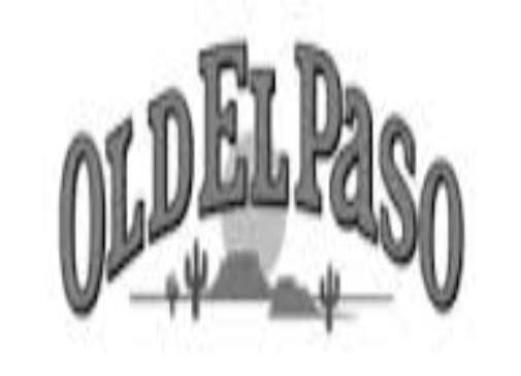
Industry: Food